Brüggen Castle

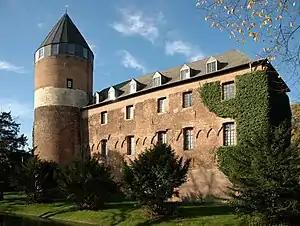
Brüggen Castle from the east

Brüggen Castle is a water castle in the southeastern part of the Lower Rhine municipality of Brüggen in North Rhine-Westphalia. It was the most important castle in the north of the Duchy of Jülich.